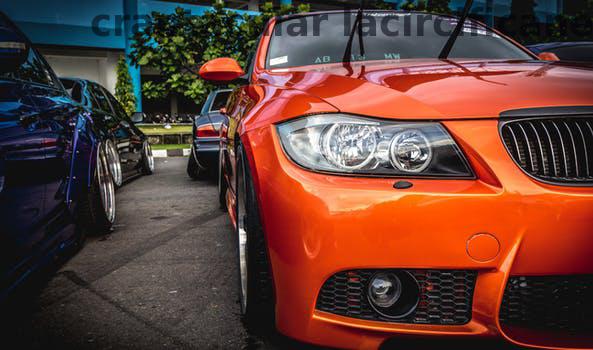
Label: Watermark